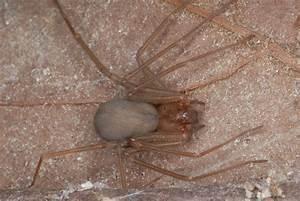
spider